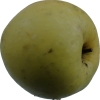
Label: Apple 13